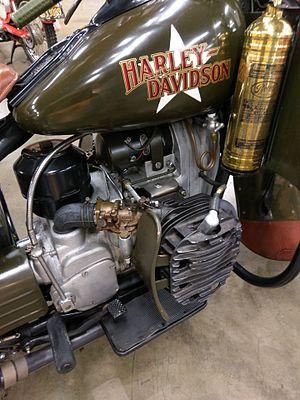
La Harley-Davidson XA — pour Experimental Army — est une moto avec un moteur flat-twin et un arbre d'entraînement fabriqué par Harley-Davidson pour l'Armée américaine au cours de la Seconde Guerre mondiale.